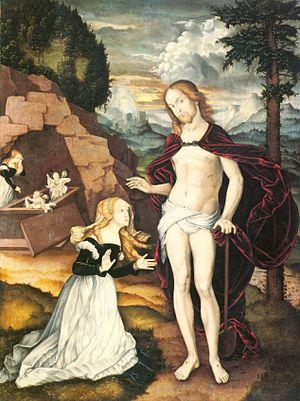
Les Stations de la Résurrection, également connues sous le nom latin Via Lucis, sont une forme de dévotion chrétienne, encourageant la méditation sur la Résurrection de Jésus-Christ et certaines de ses apparitions enregistrées dans le Nouveau Testament. Le terme peut également être utilisé comme nom pour une série d'images ou de sculptures représentant les différents épisodes, bien que ceux-ci soient loin d'être aussi courants que ceux des Stations de la Croix, représentant les étapes de la Passion du Christ. Le concept a été conçu en 1988.
Noli me tangere est la traduction latine par saint Jérôme de l'adresse Μή μου ἅπτου dans l'Évangile selon Jean. L’adresse est faite par Jésus ressuscité à Marie-Madeleine.
Hans Baldung, dit Grien, est un graveur, dessinateur, peintre et vitrailliste allemand de la Renaissance. Il est né en 1484 ou 1485 à Schwäbisch Gmünd, ville libre d'Empire, en Souabe d'où son père était originaire et est mort à Strasbourg en septembre 1545.